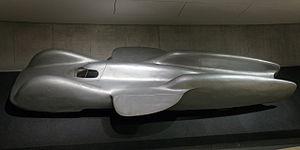
La Mercedes-Benz T80 est un véhicule record de vitesse construit par Mercedes-Benz et développée en collaboration avec Ferdinand Porsche en 1939.